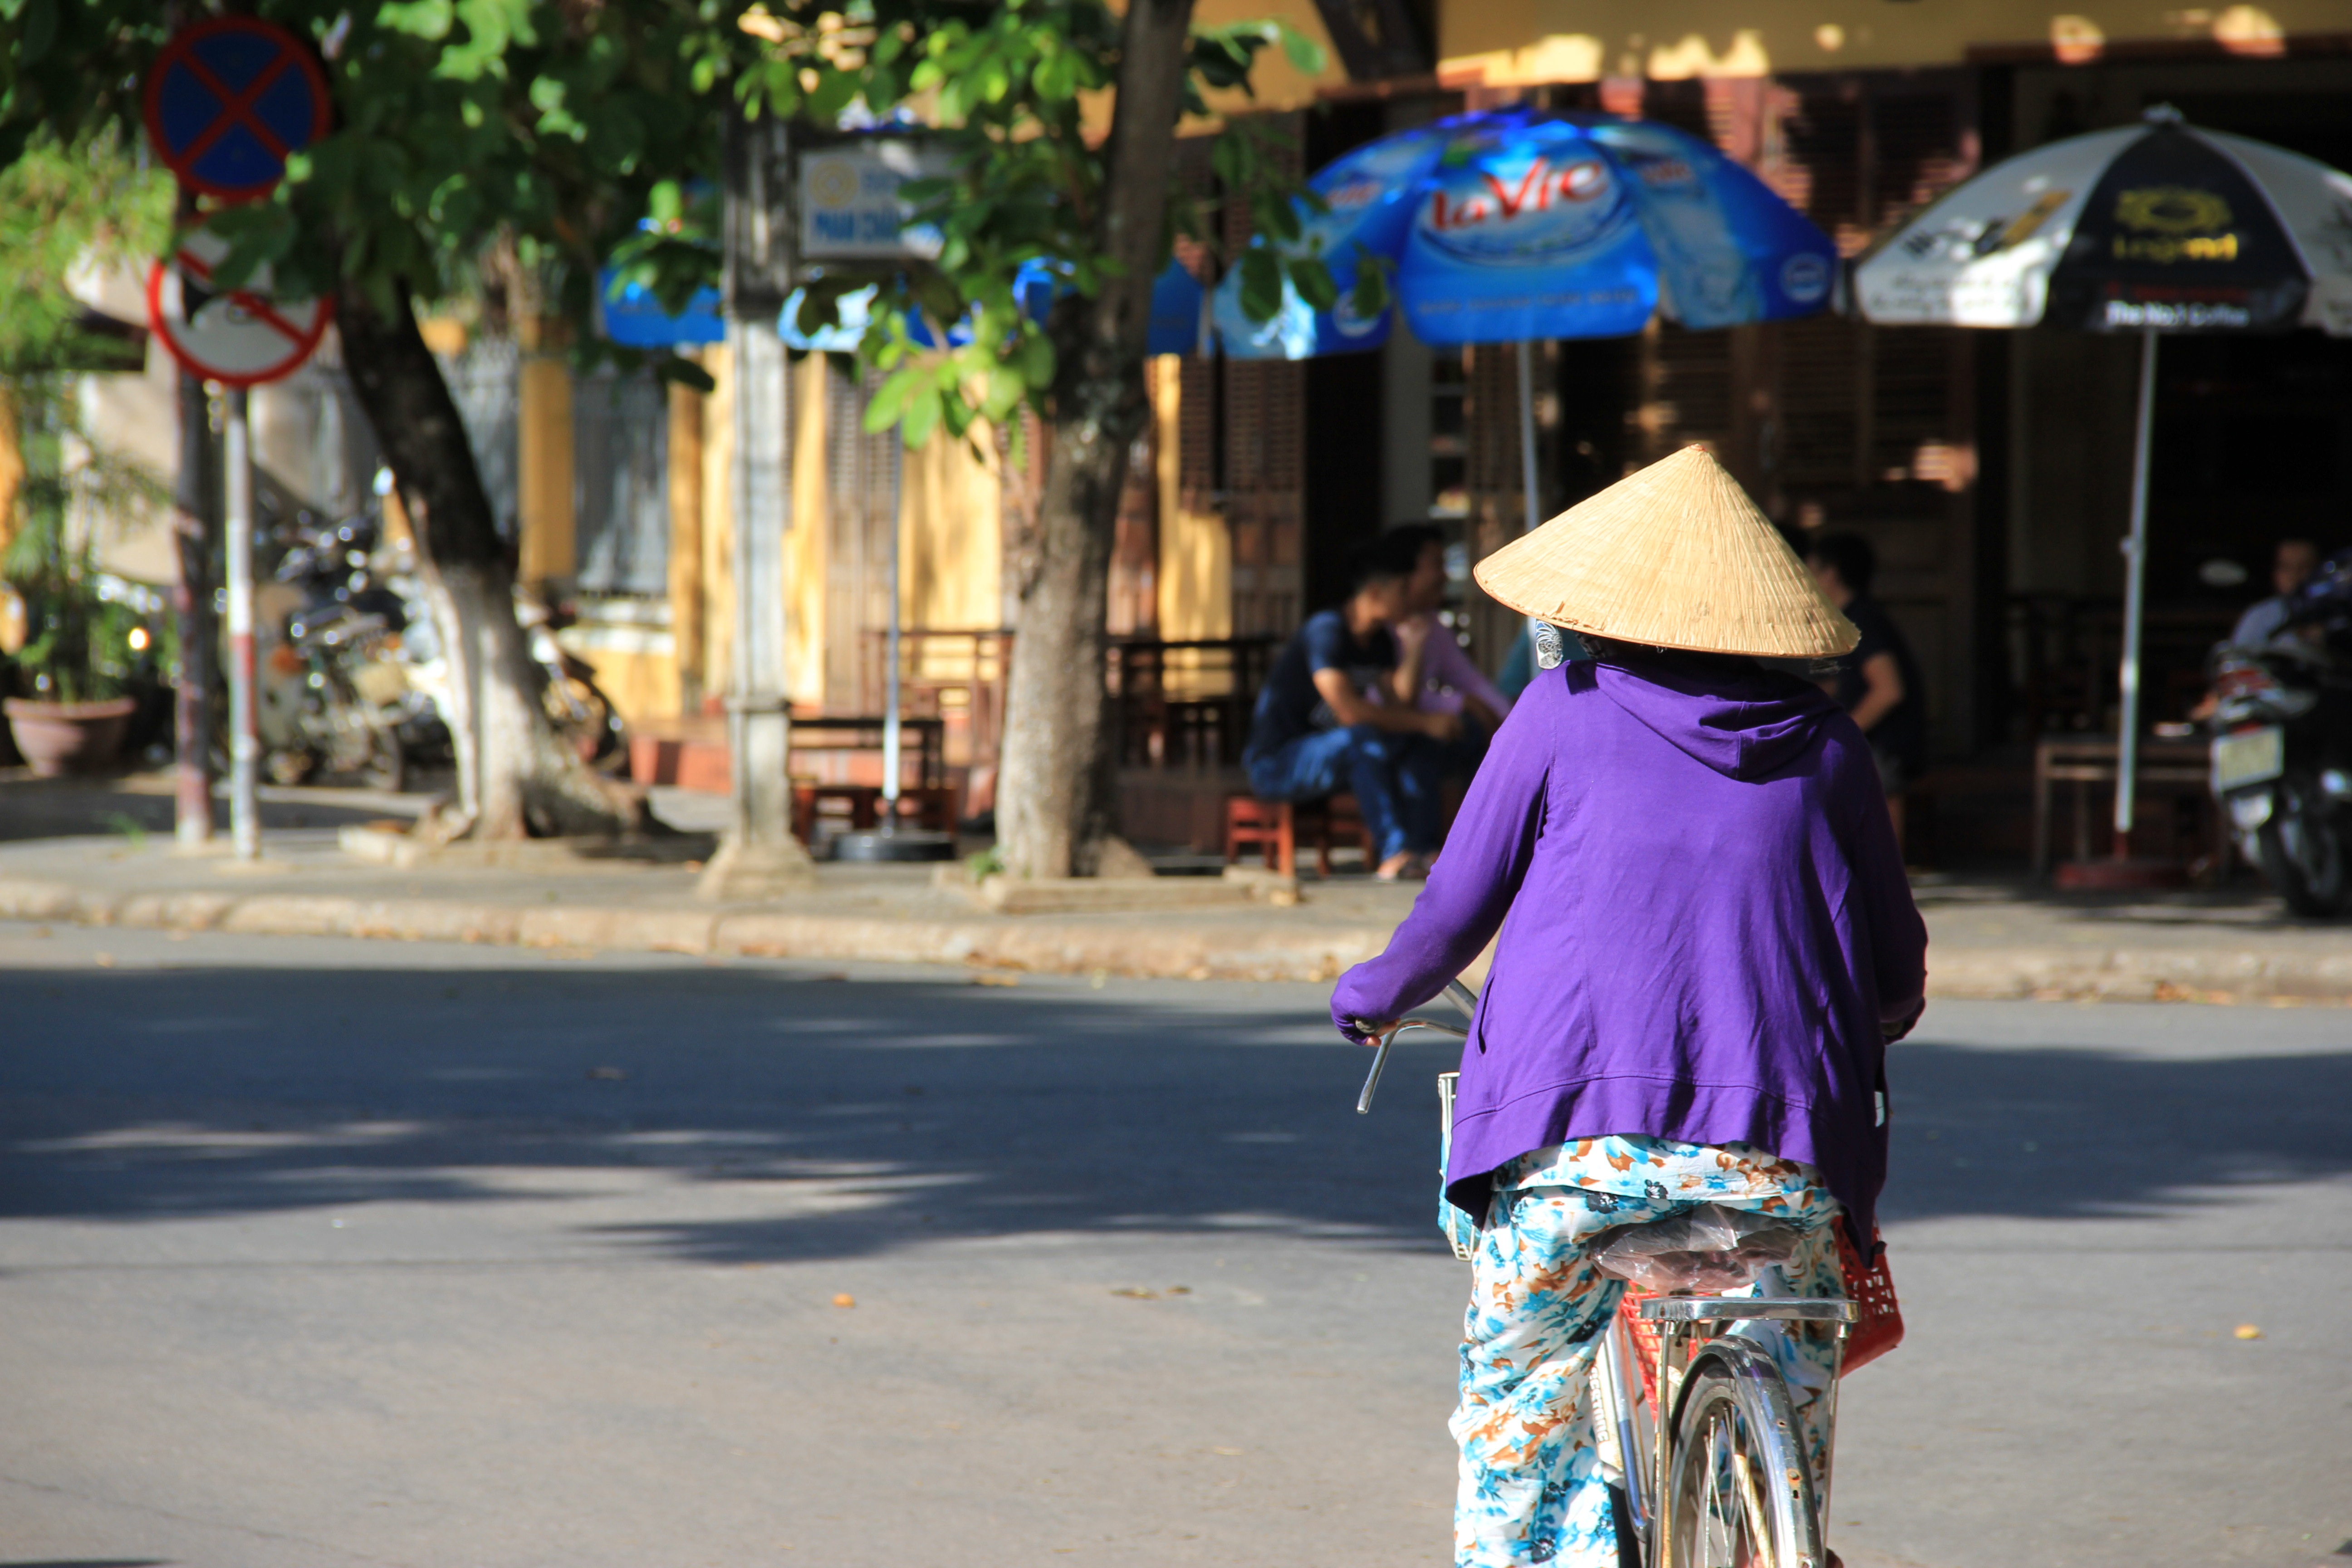
pedestrian, people, road, street, color, asia, child, infrastructure, conical, unesco, vietnam, hoian, indochina